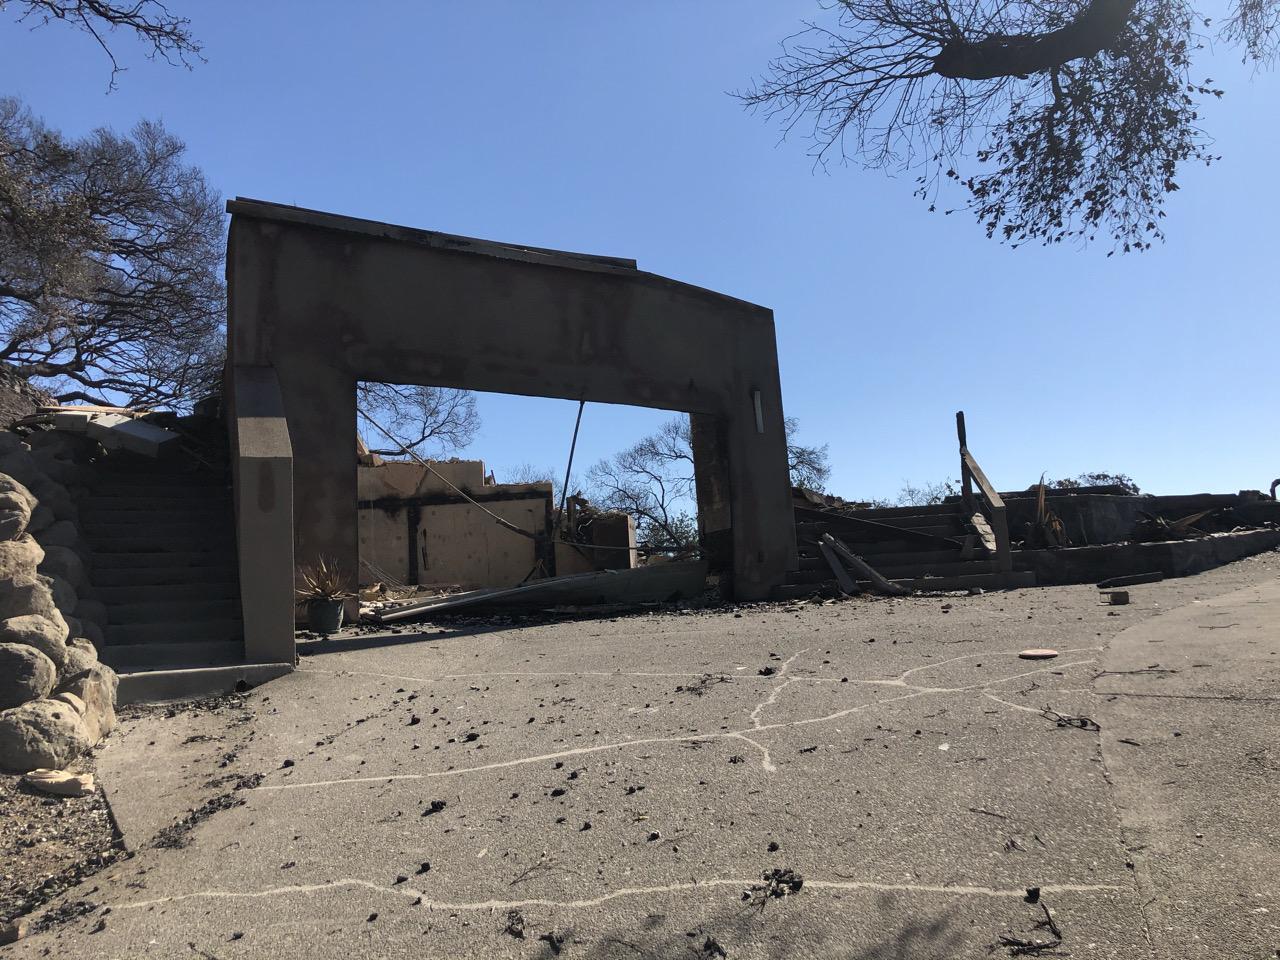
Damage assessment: destroyed